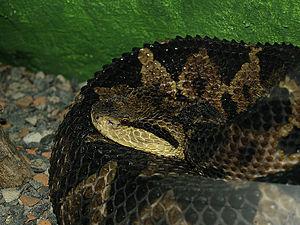
Atropoides mexicanus est une espèce de serpents de la famille des Viperidae.